Leo Beenhakker

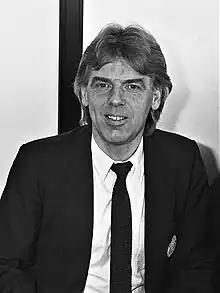
Beenhakker in 1986

Leo Beenhakker (2 August 1942 – 10 April 2025) was a Dutch football player and coach. Nicknamed "Don Leo" for his role in Spanish football, he had an extensive and successful career both at club and international level.